Joseph Comerford

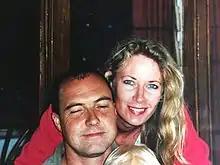
Comerford with his wife Deborah in 1998

Dr. Joseph Bernard Comerford (18 December 1958 – 18 August 2000) was a British engineer and one of the UN's leading irrigation experts. He played a critical role in shaping the international humanitarian response to the Great Lakes Crisis at one of its most turbulent moments. He was responsible for providing clean water and sanitation to over a million people.